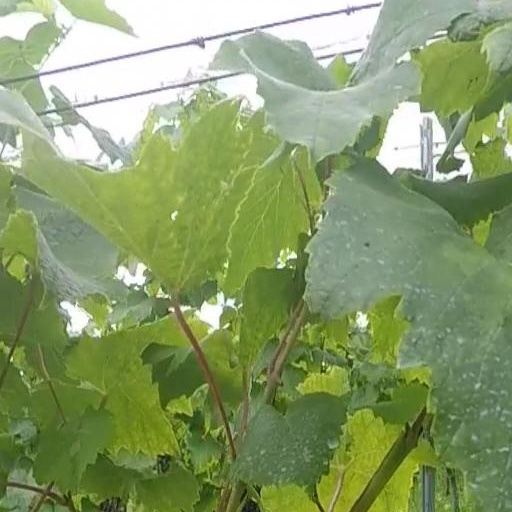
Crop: grape